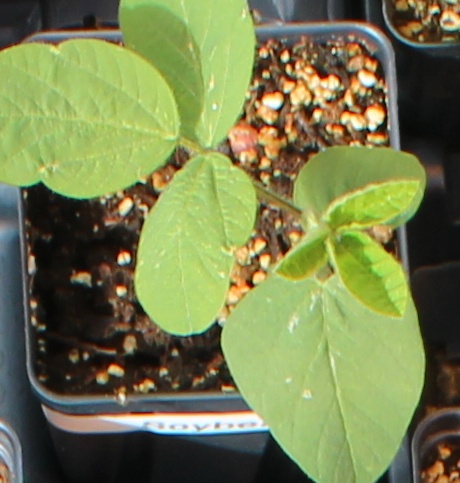
Label: Soybean